Flora and Fauna Series

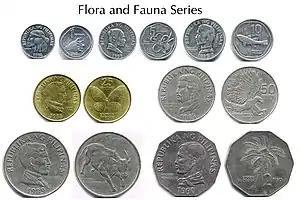
The "Flora and Fauna Series" of the Philippine peso. It was minted from 1983 to 1991.

The Flora and Fauna Series was a series of Philippine peso coins minted from 1983 to 1994, in denominations from 1 sentimo to ₱2. The series used the Optima typeface as their main text. The sizes of the coins were reduced in 1991 (except 1 to 10-sentimo coins), and the ₱5 coins were reintroduced in 1991. Production of 50-sentimo and ₱2 coins ceased in 1995.